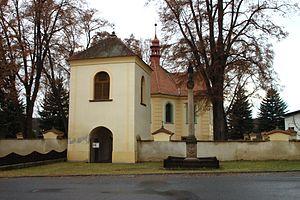
Olešná est une commune du district de Rakovník, dans la région de Bohême-Centrale, en République tchèque. Sa population s'élevait à 581 habitants en 2020.